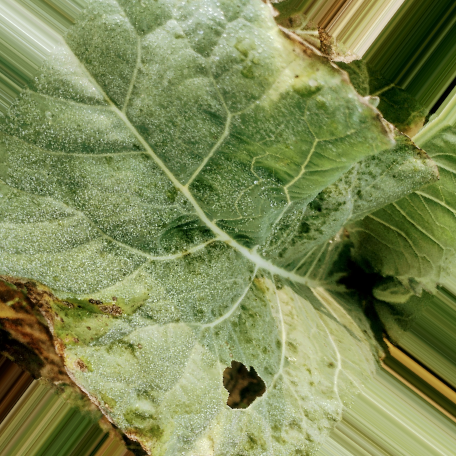
Label: Downy Mildew